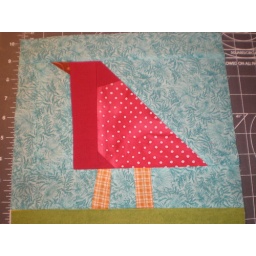
Mondo bird #2 in red & aqua